Hunt Brothers Pizza

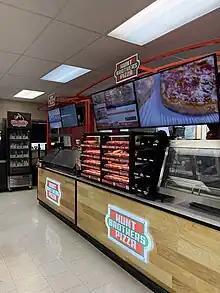
Hunt Brothers Pizza inside a convenience store in Watertown, South Dakota

Hunt Brothers Pizza was established in 1991 and is based in Nashville, Tennessee, although its roots go back to 1962 when four brothers from Evansville, Indiana – Don, Lonnie, Jim, and Charlie Hunt – began a local wholesale food route named Pepe's Pizza, which distributed par-baked pizza crusts and other pizza items to restaurants, taverns, bowling alleys and drive-in theaters. By 1994, the brand had over 750 locations. By 2015, the company had partnered with the Army and Air Force Exchange Service to open five stores on U.S. bases in Germany.